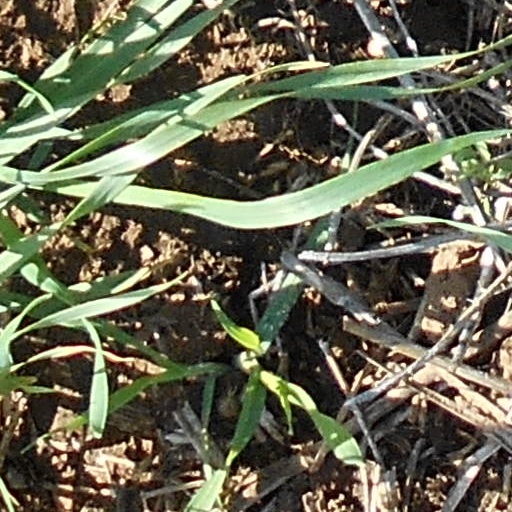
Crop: wheat